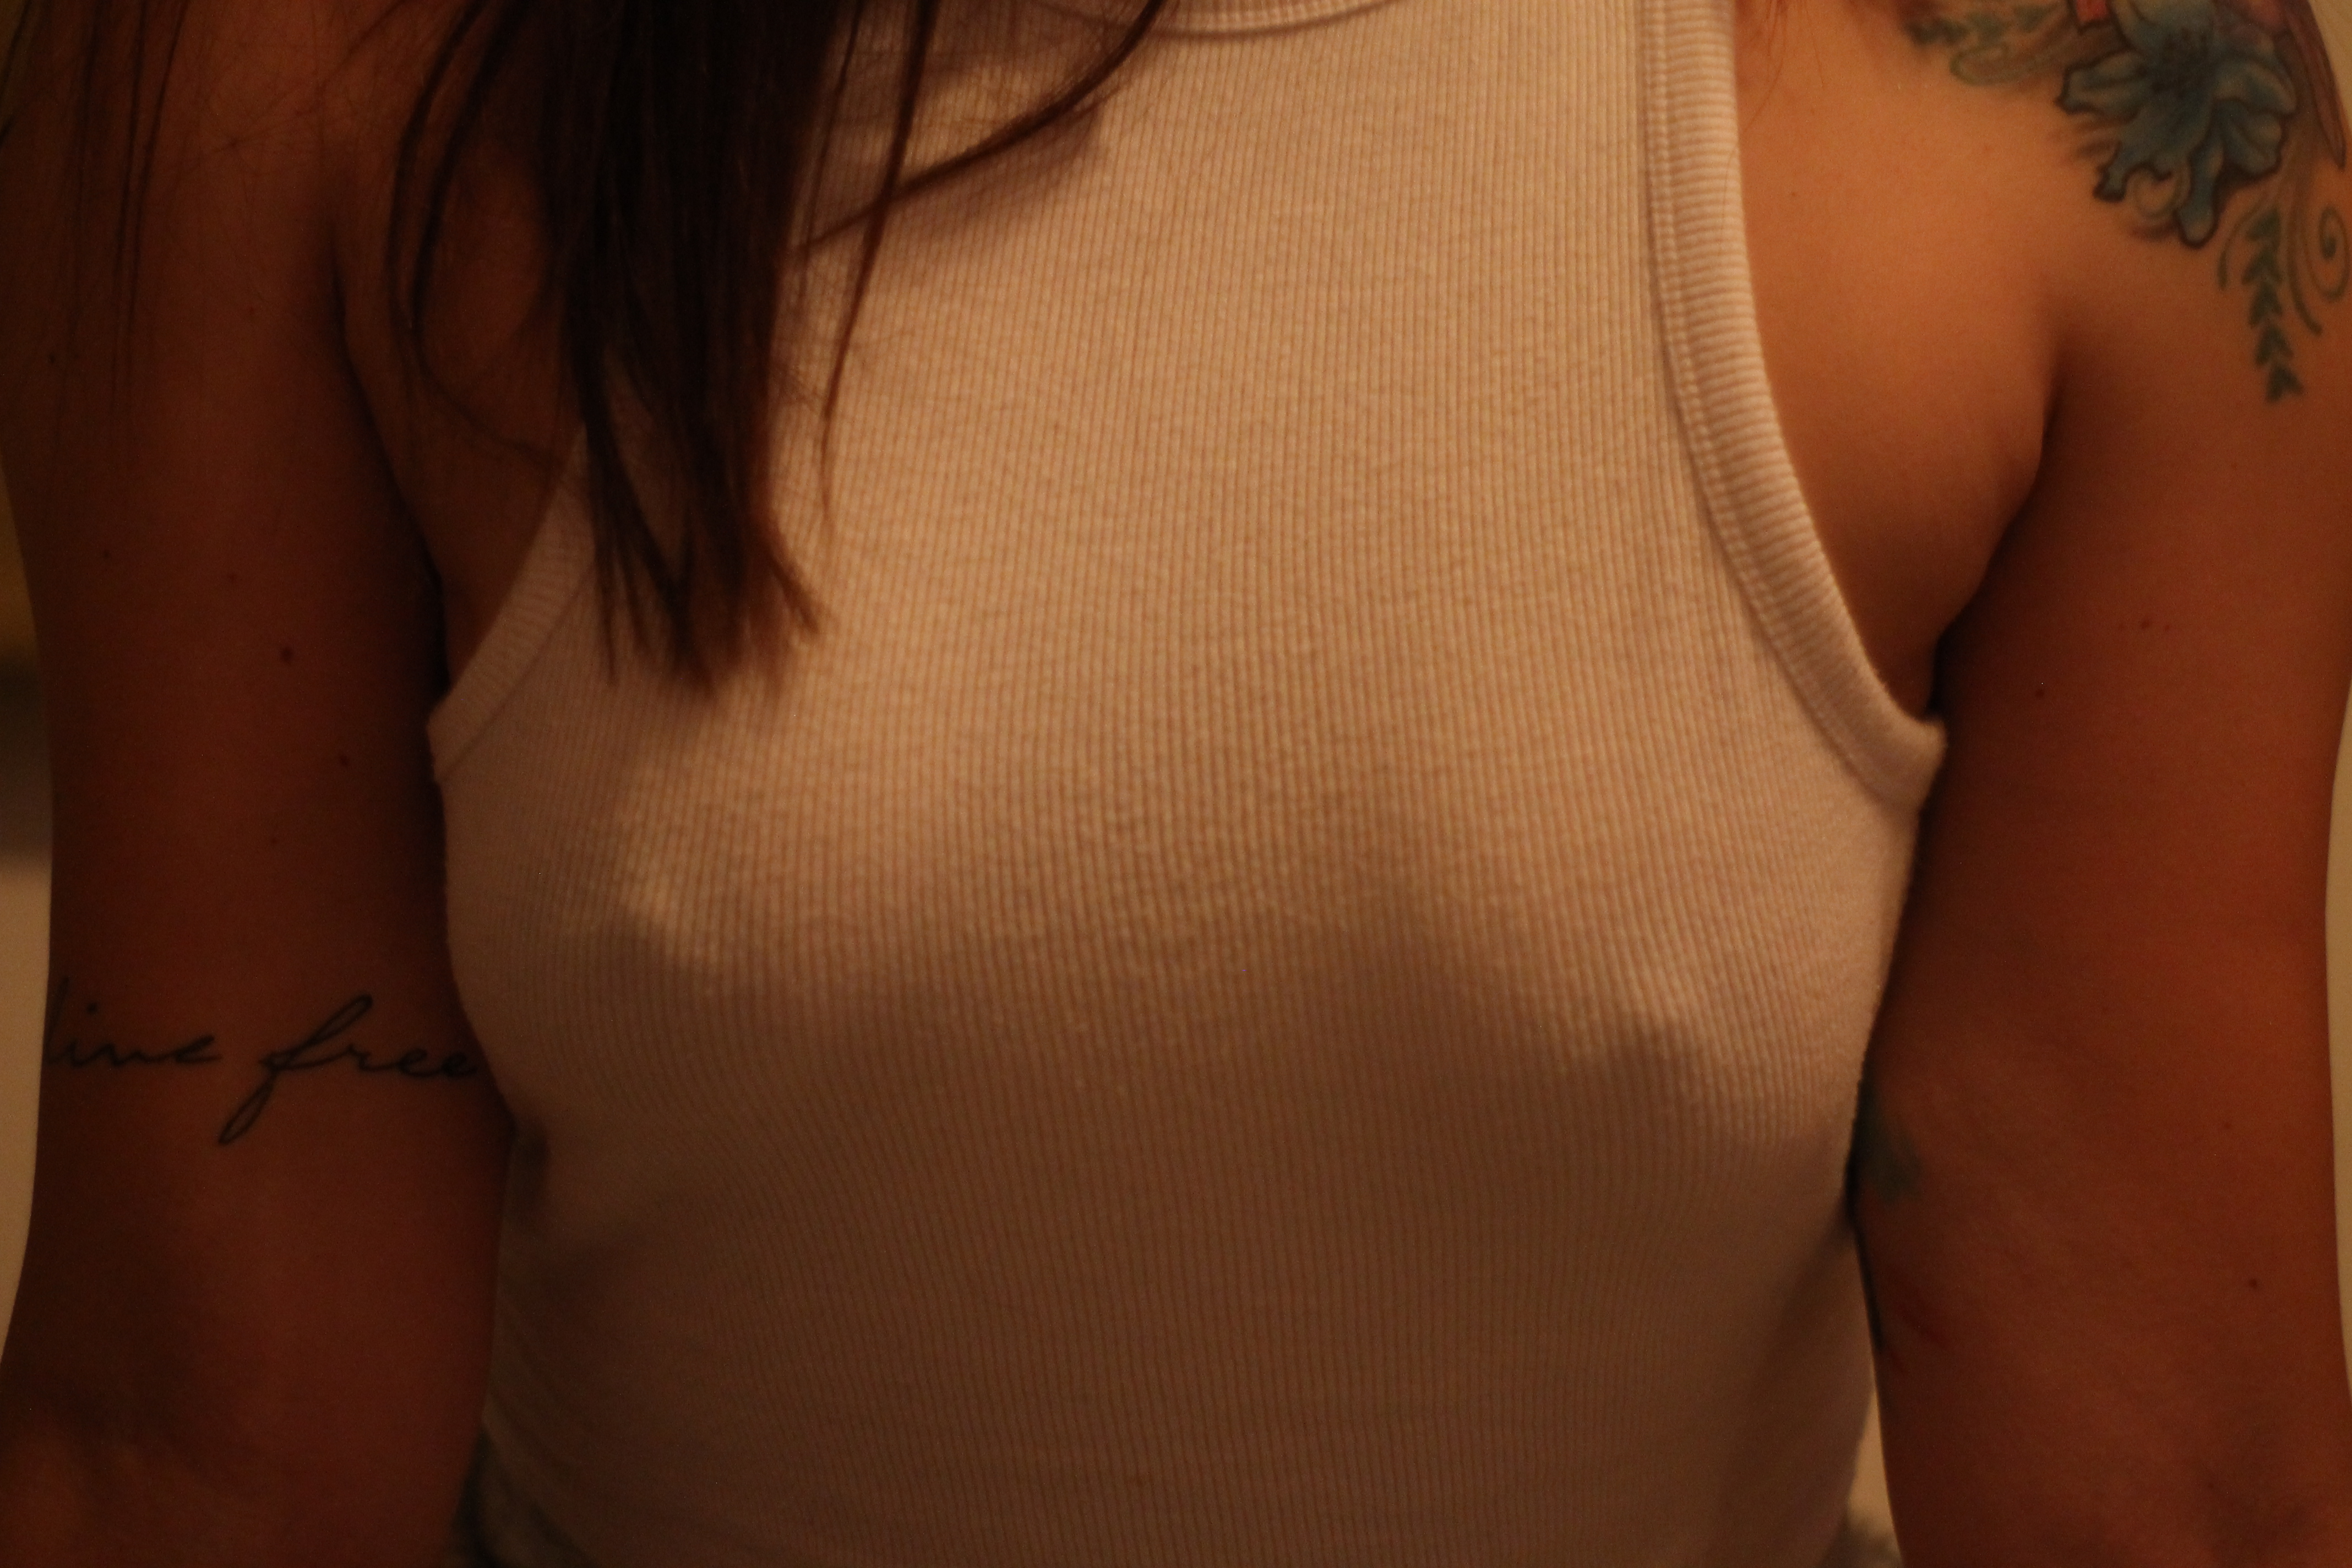
tits, nipples, shoulder, back, skin, neck, joint, arm, muscle, chest, human body, flesh, trunk, tattoo, brown hair, waist